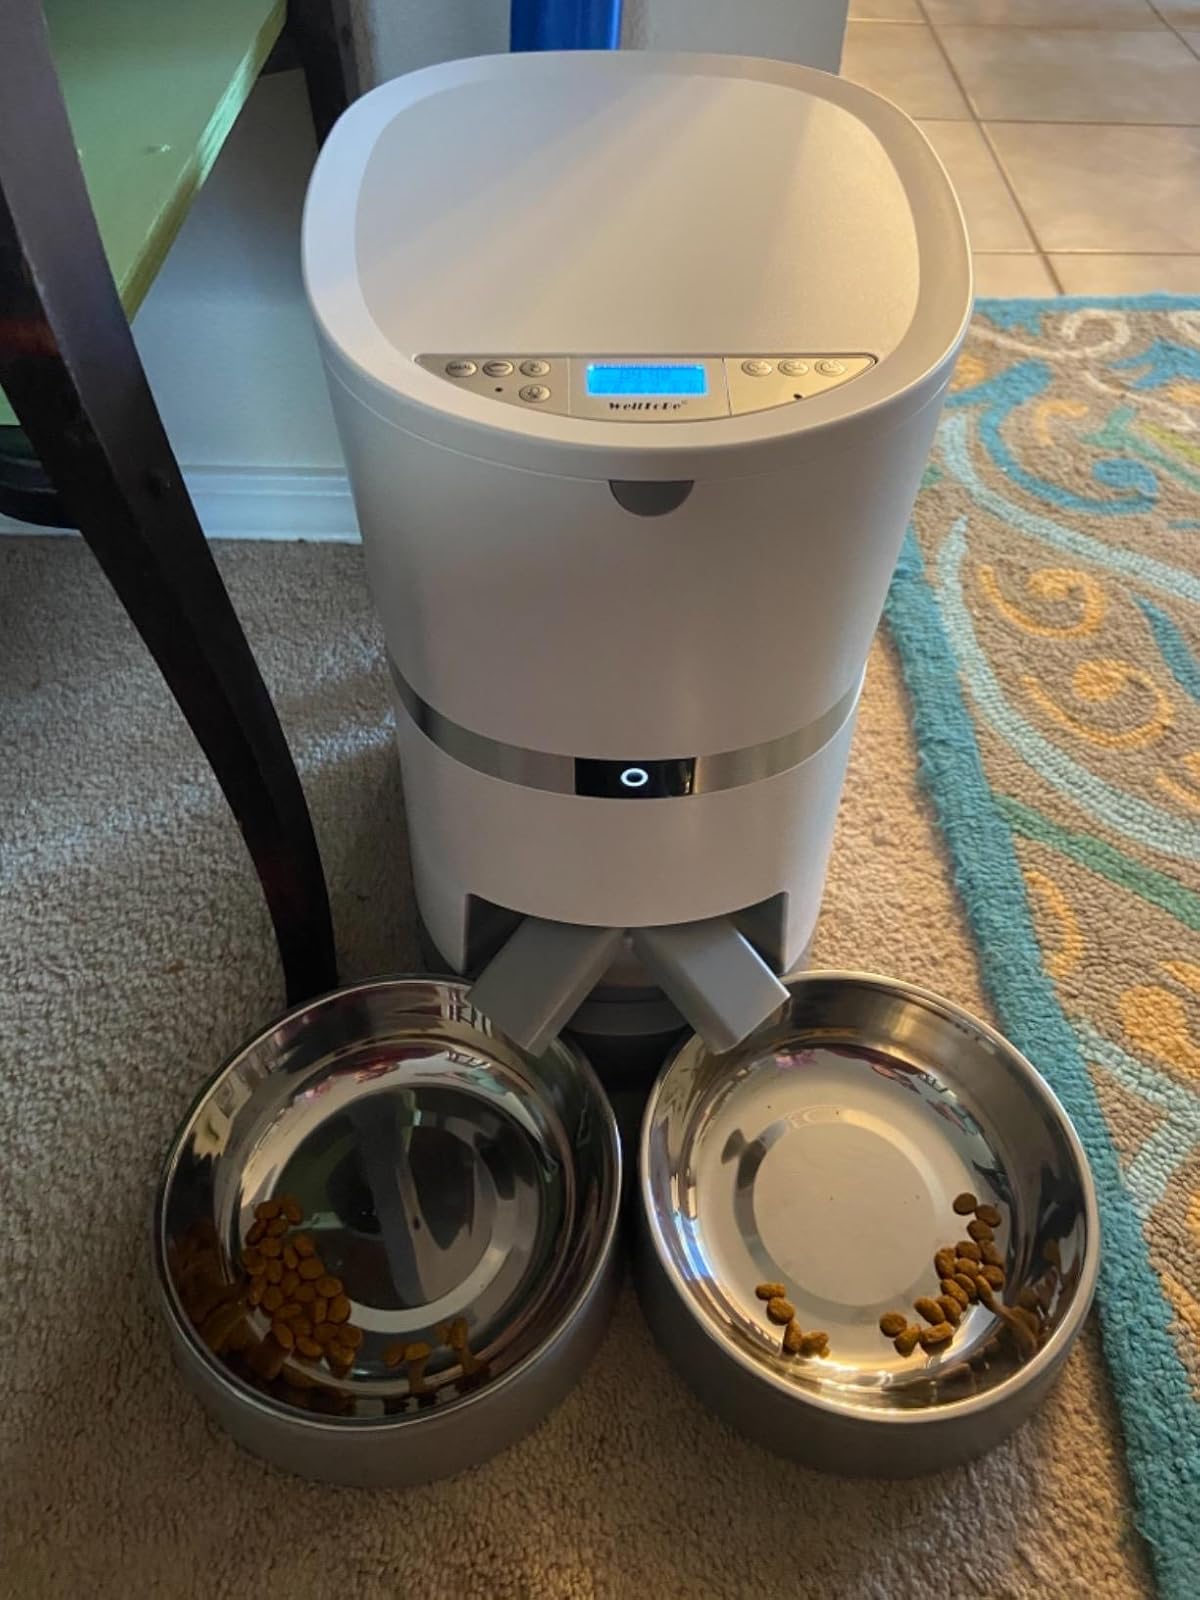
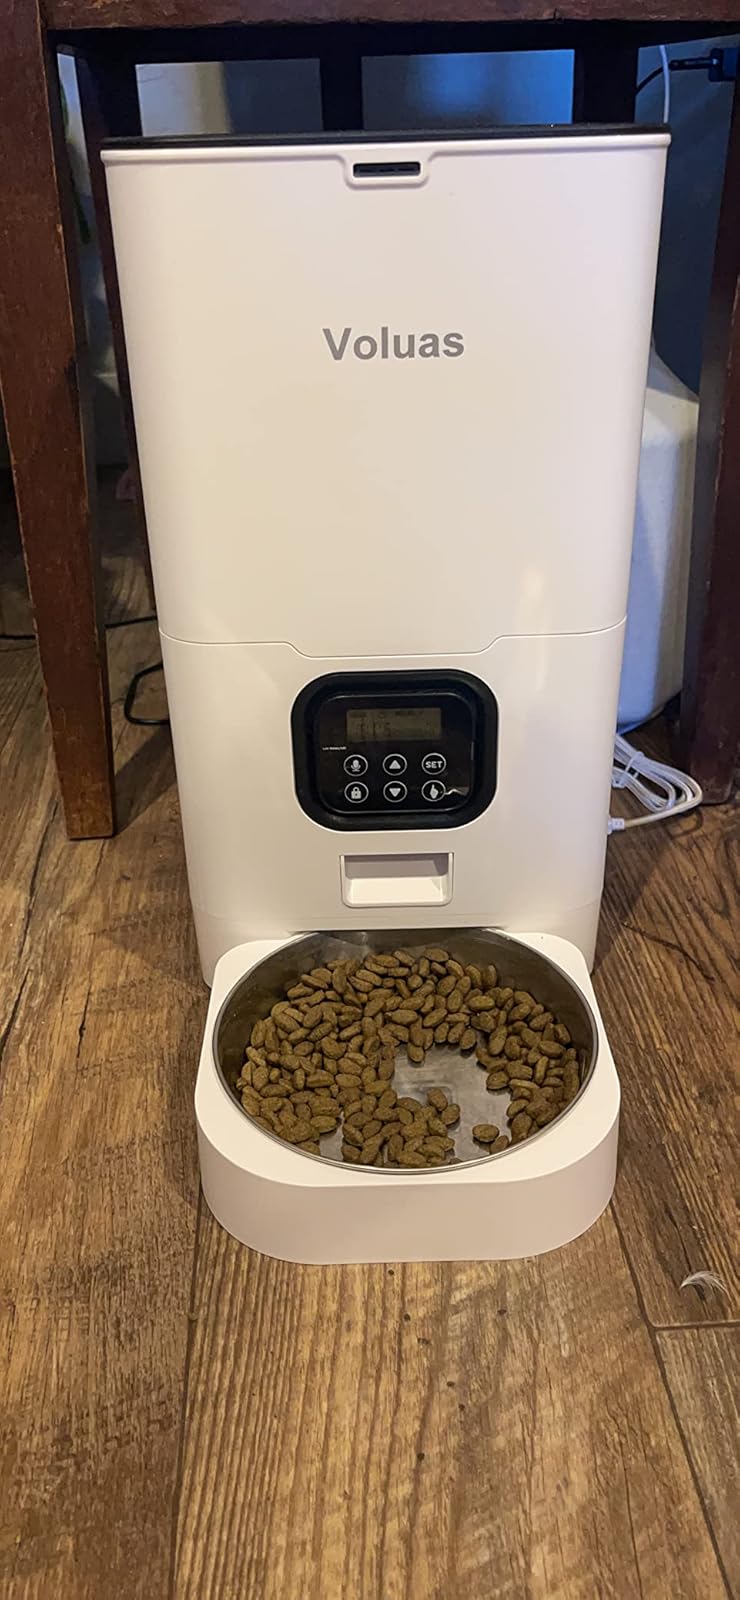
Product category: items_feeder
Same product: no